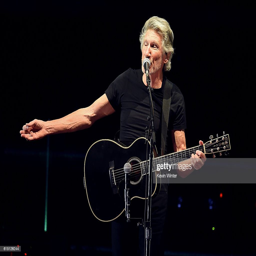
progressive rock artist performs during desert trip .